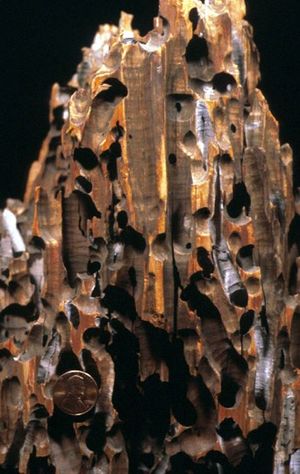
Pæleorme
Teredolites
Pæleorme er en familie af ormeligende muslinger, der er udbredt i store dele af verden. De kan gøre stor skade ved at angribe bundgarnspæle, bolværkstømmer og andet træværk i havet.